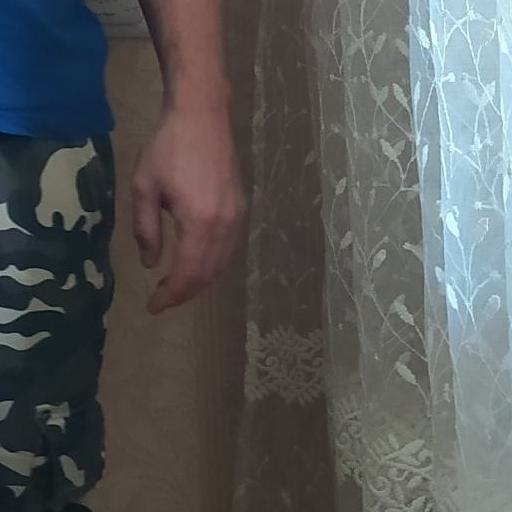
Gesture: no_gesture